Measuring rod

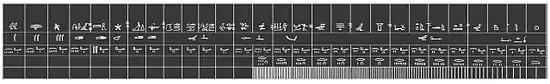
Cubit rod from the Turin Museum

Egyptian measuring rods also had marks for the Remen measurement of approximately , used in construction of the Pyramids.